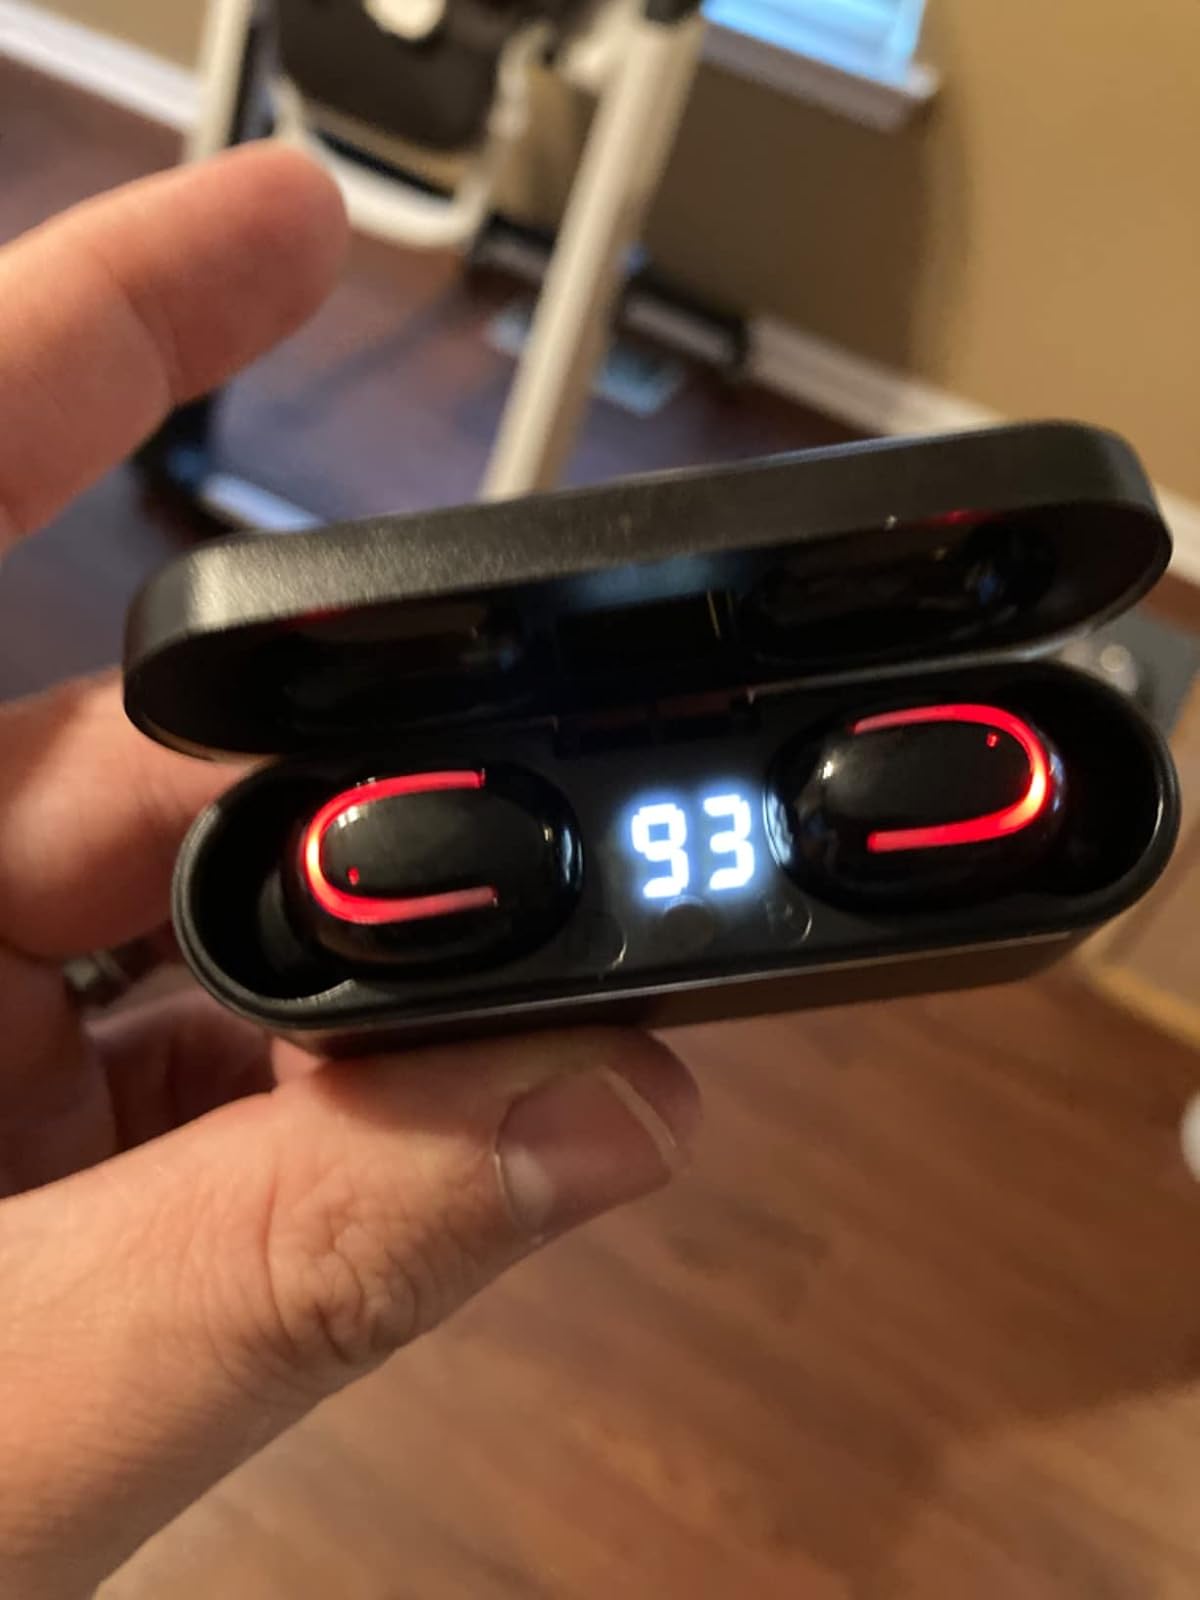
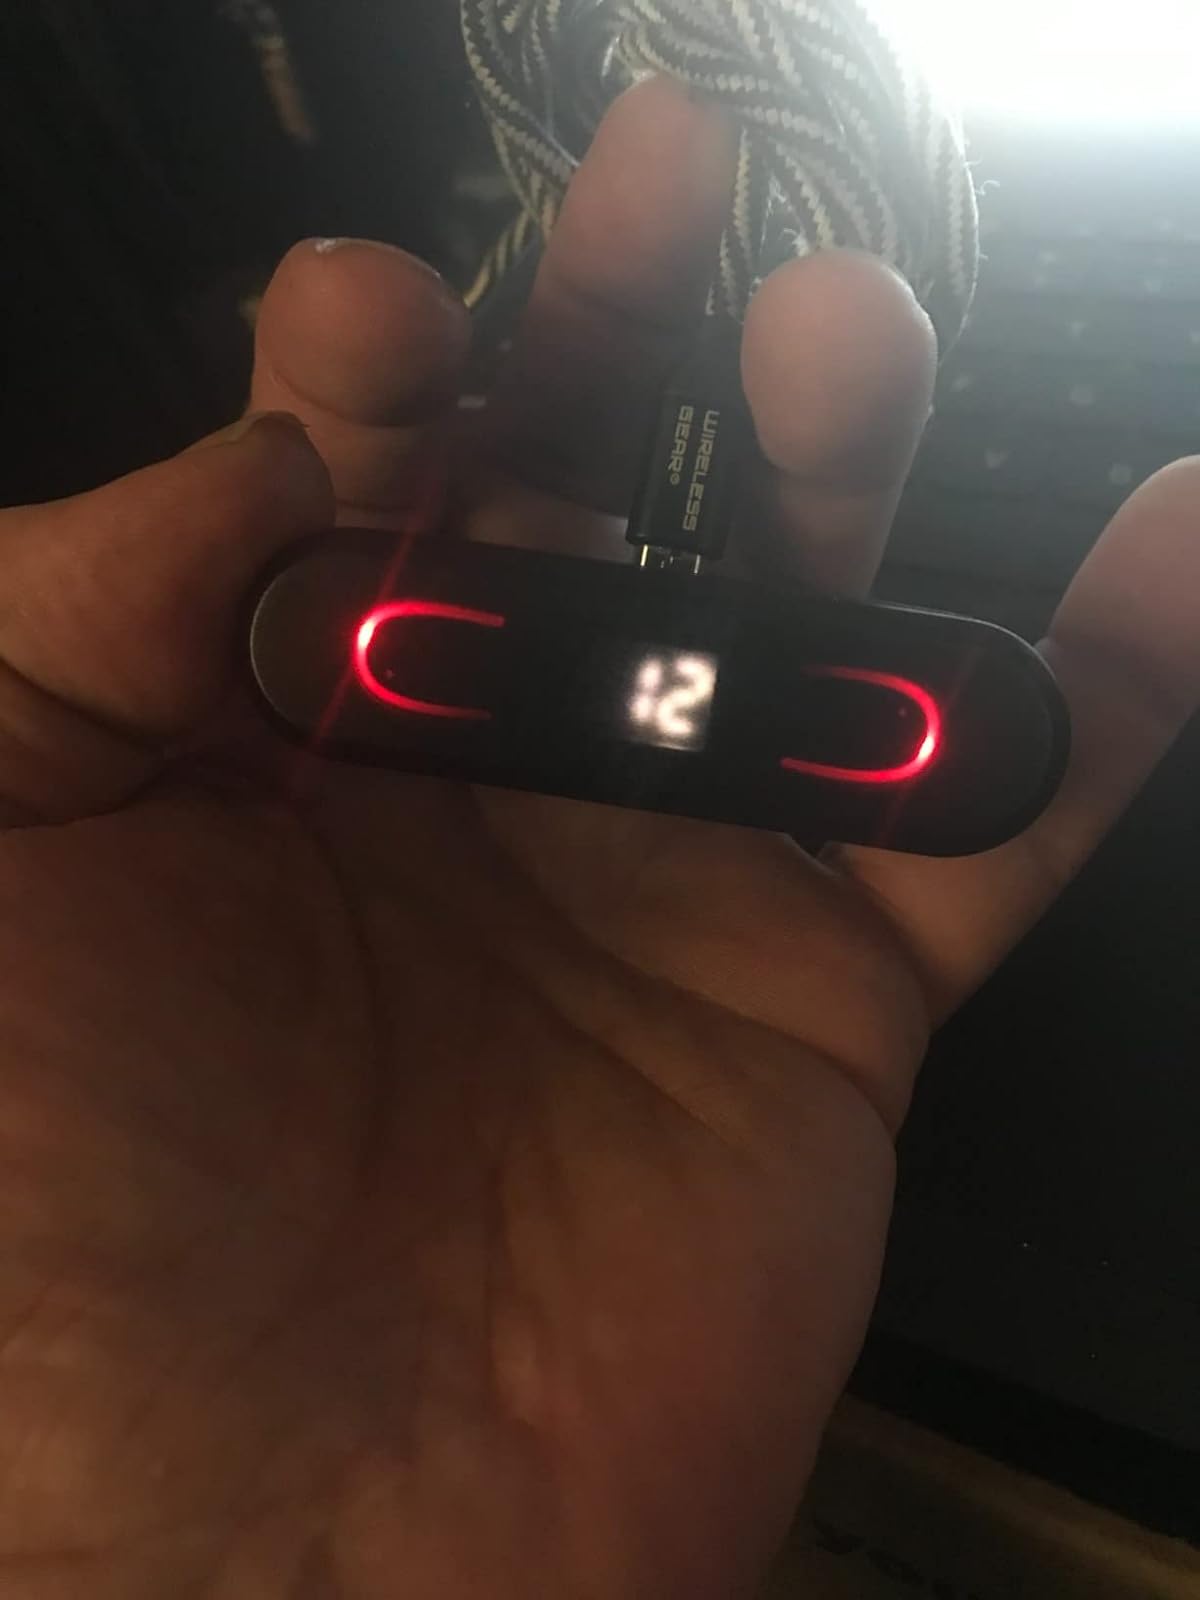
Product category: earbuds
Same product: yes